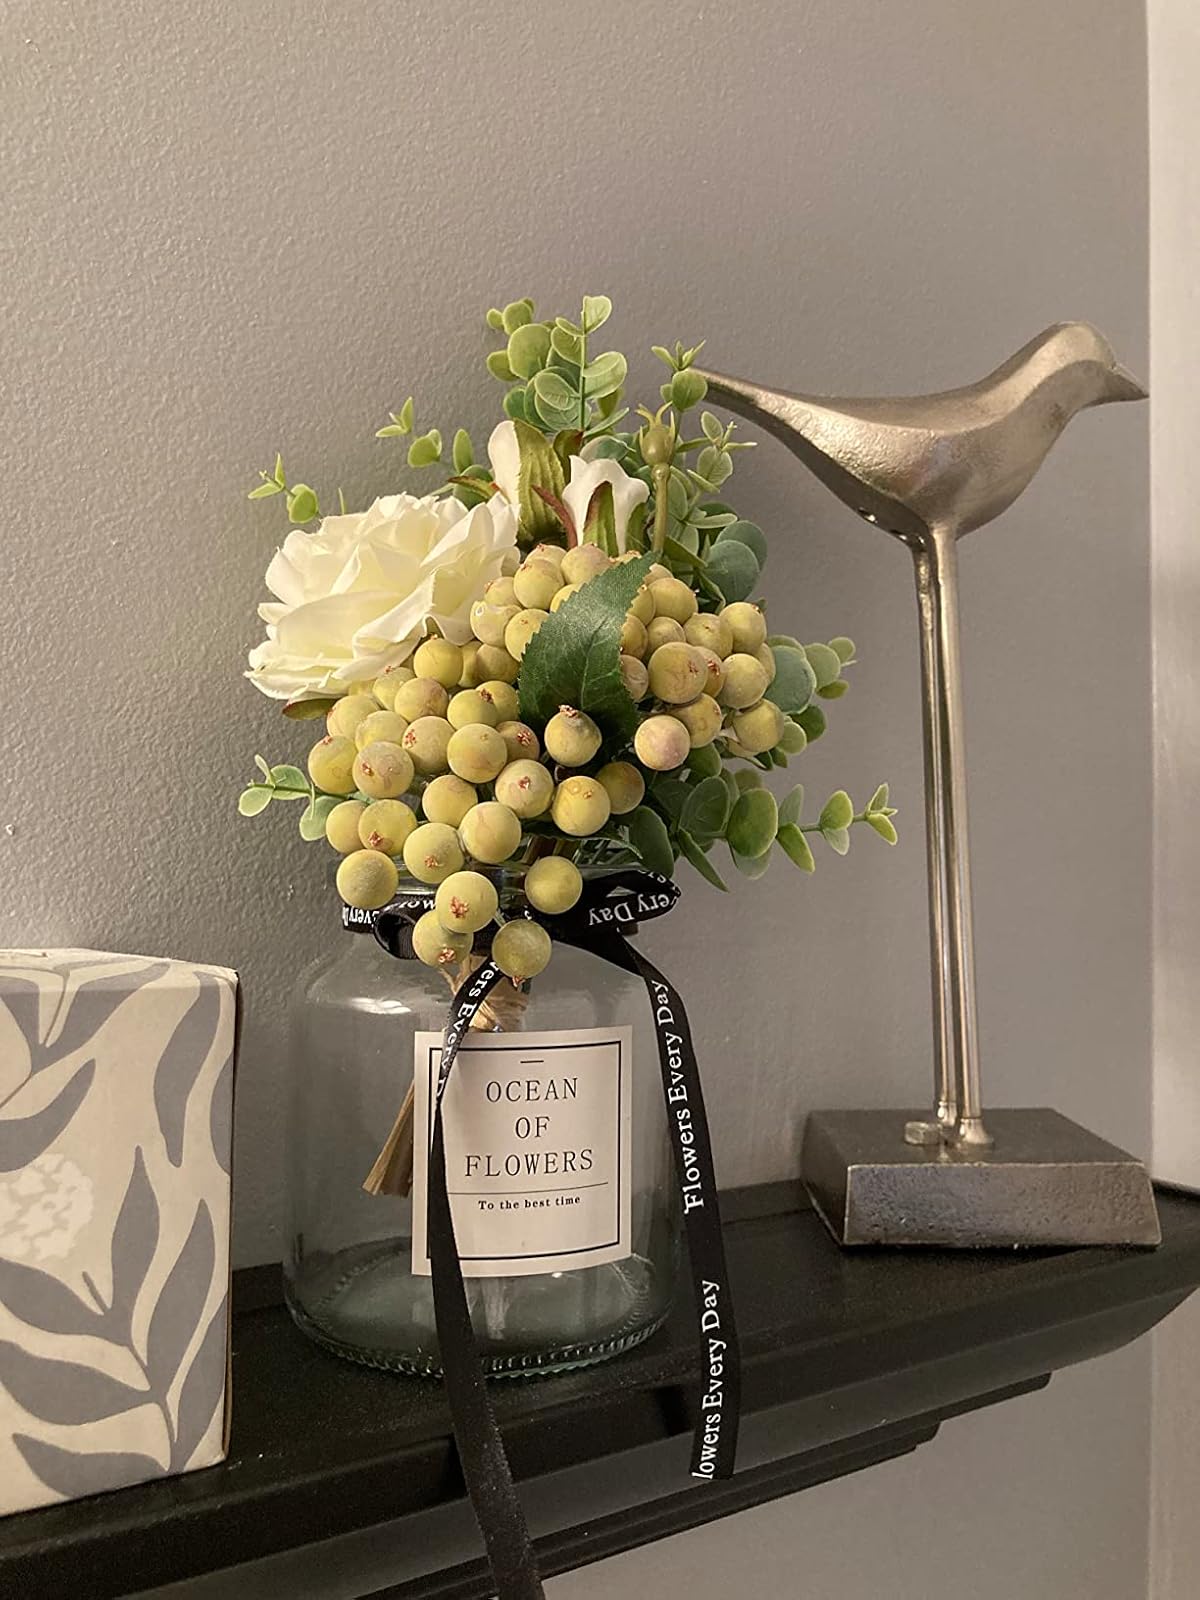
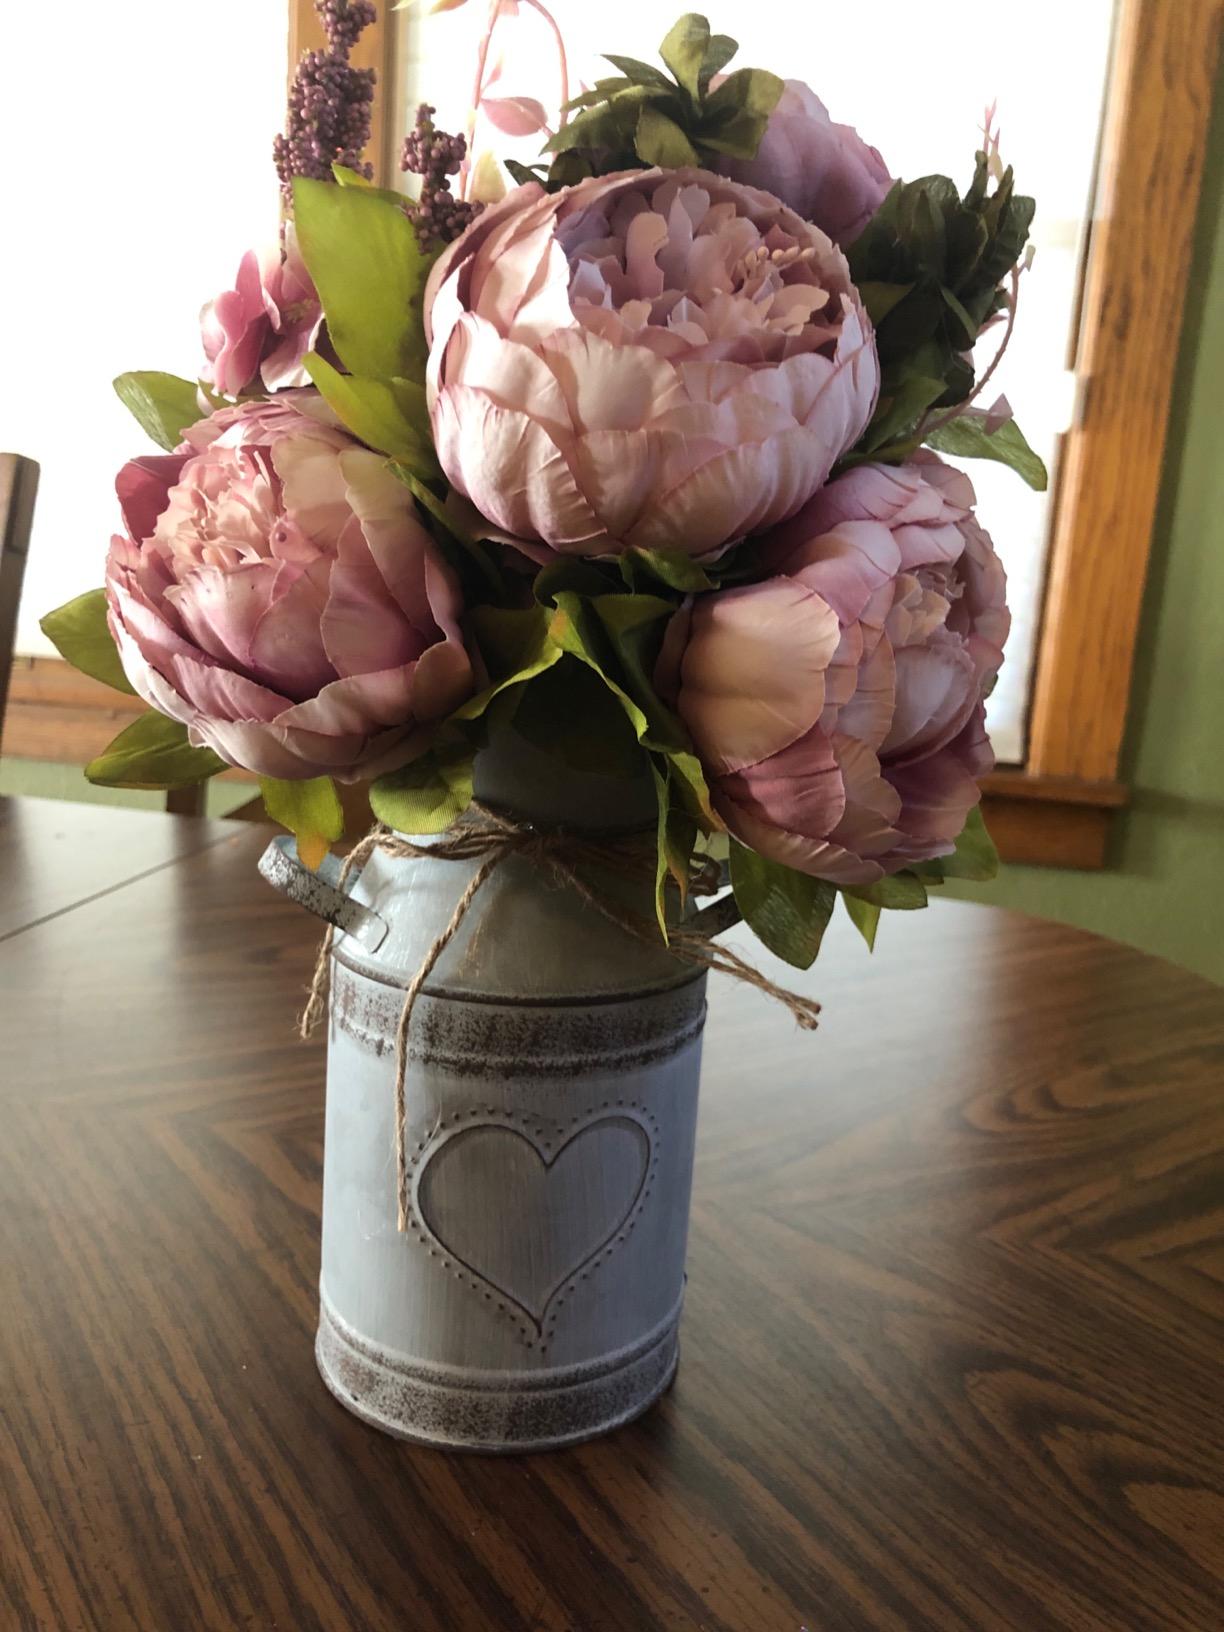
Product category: vase
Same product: no